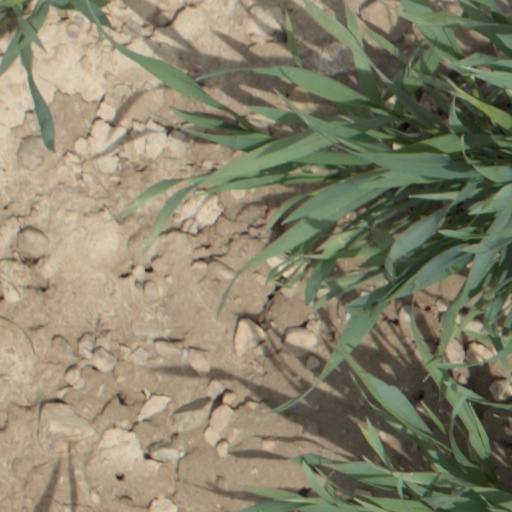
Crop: wheat